Marco Haber

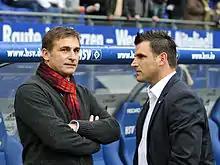
Haber (right) with Stefan Kuntz

Marco Haber (born 21 September 1971) is a German former professional footballer who played as a midfielder.